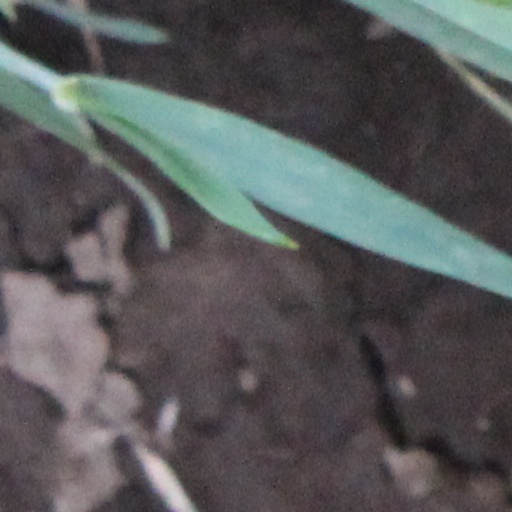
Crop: wheat